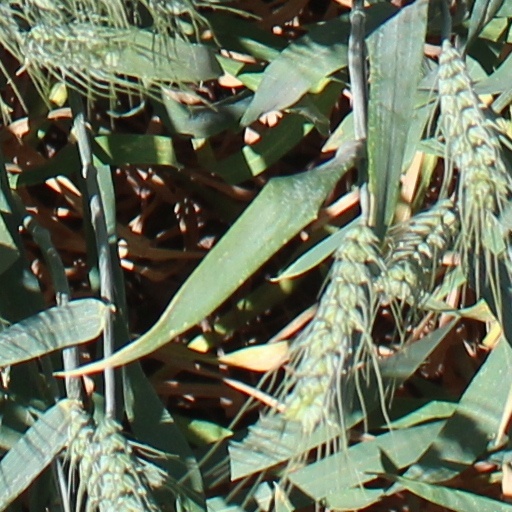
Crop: wheat